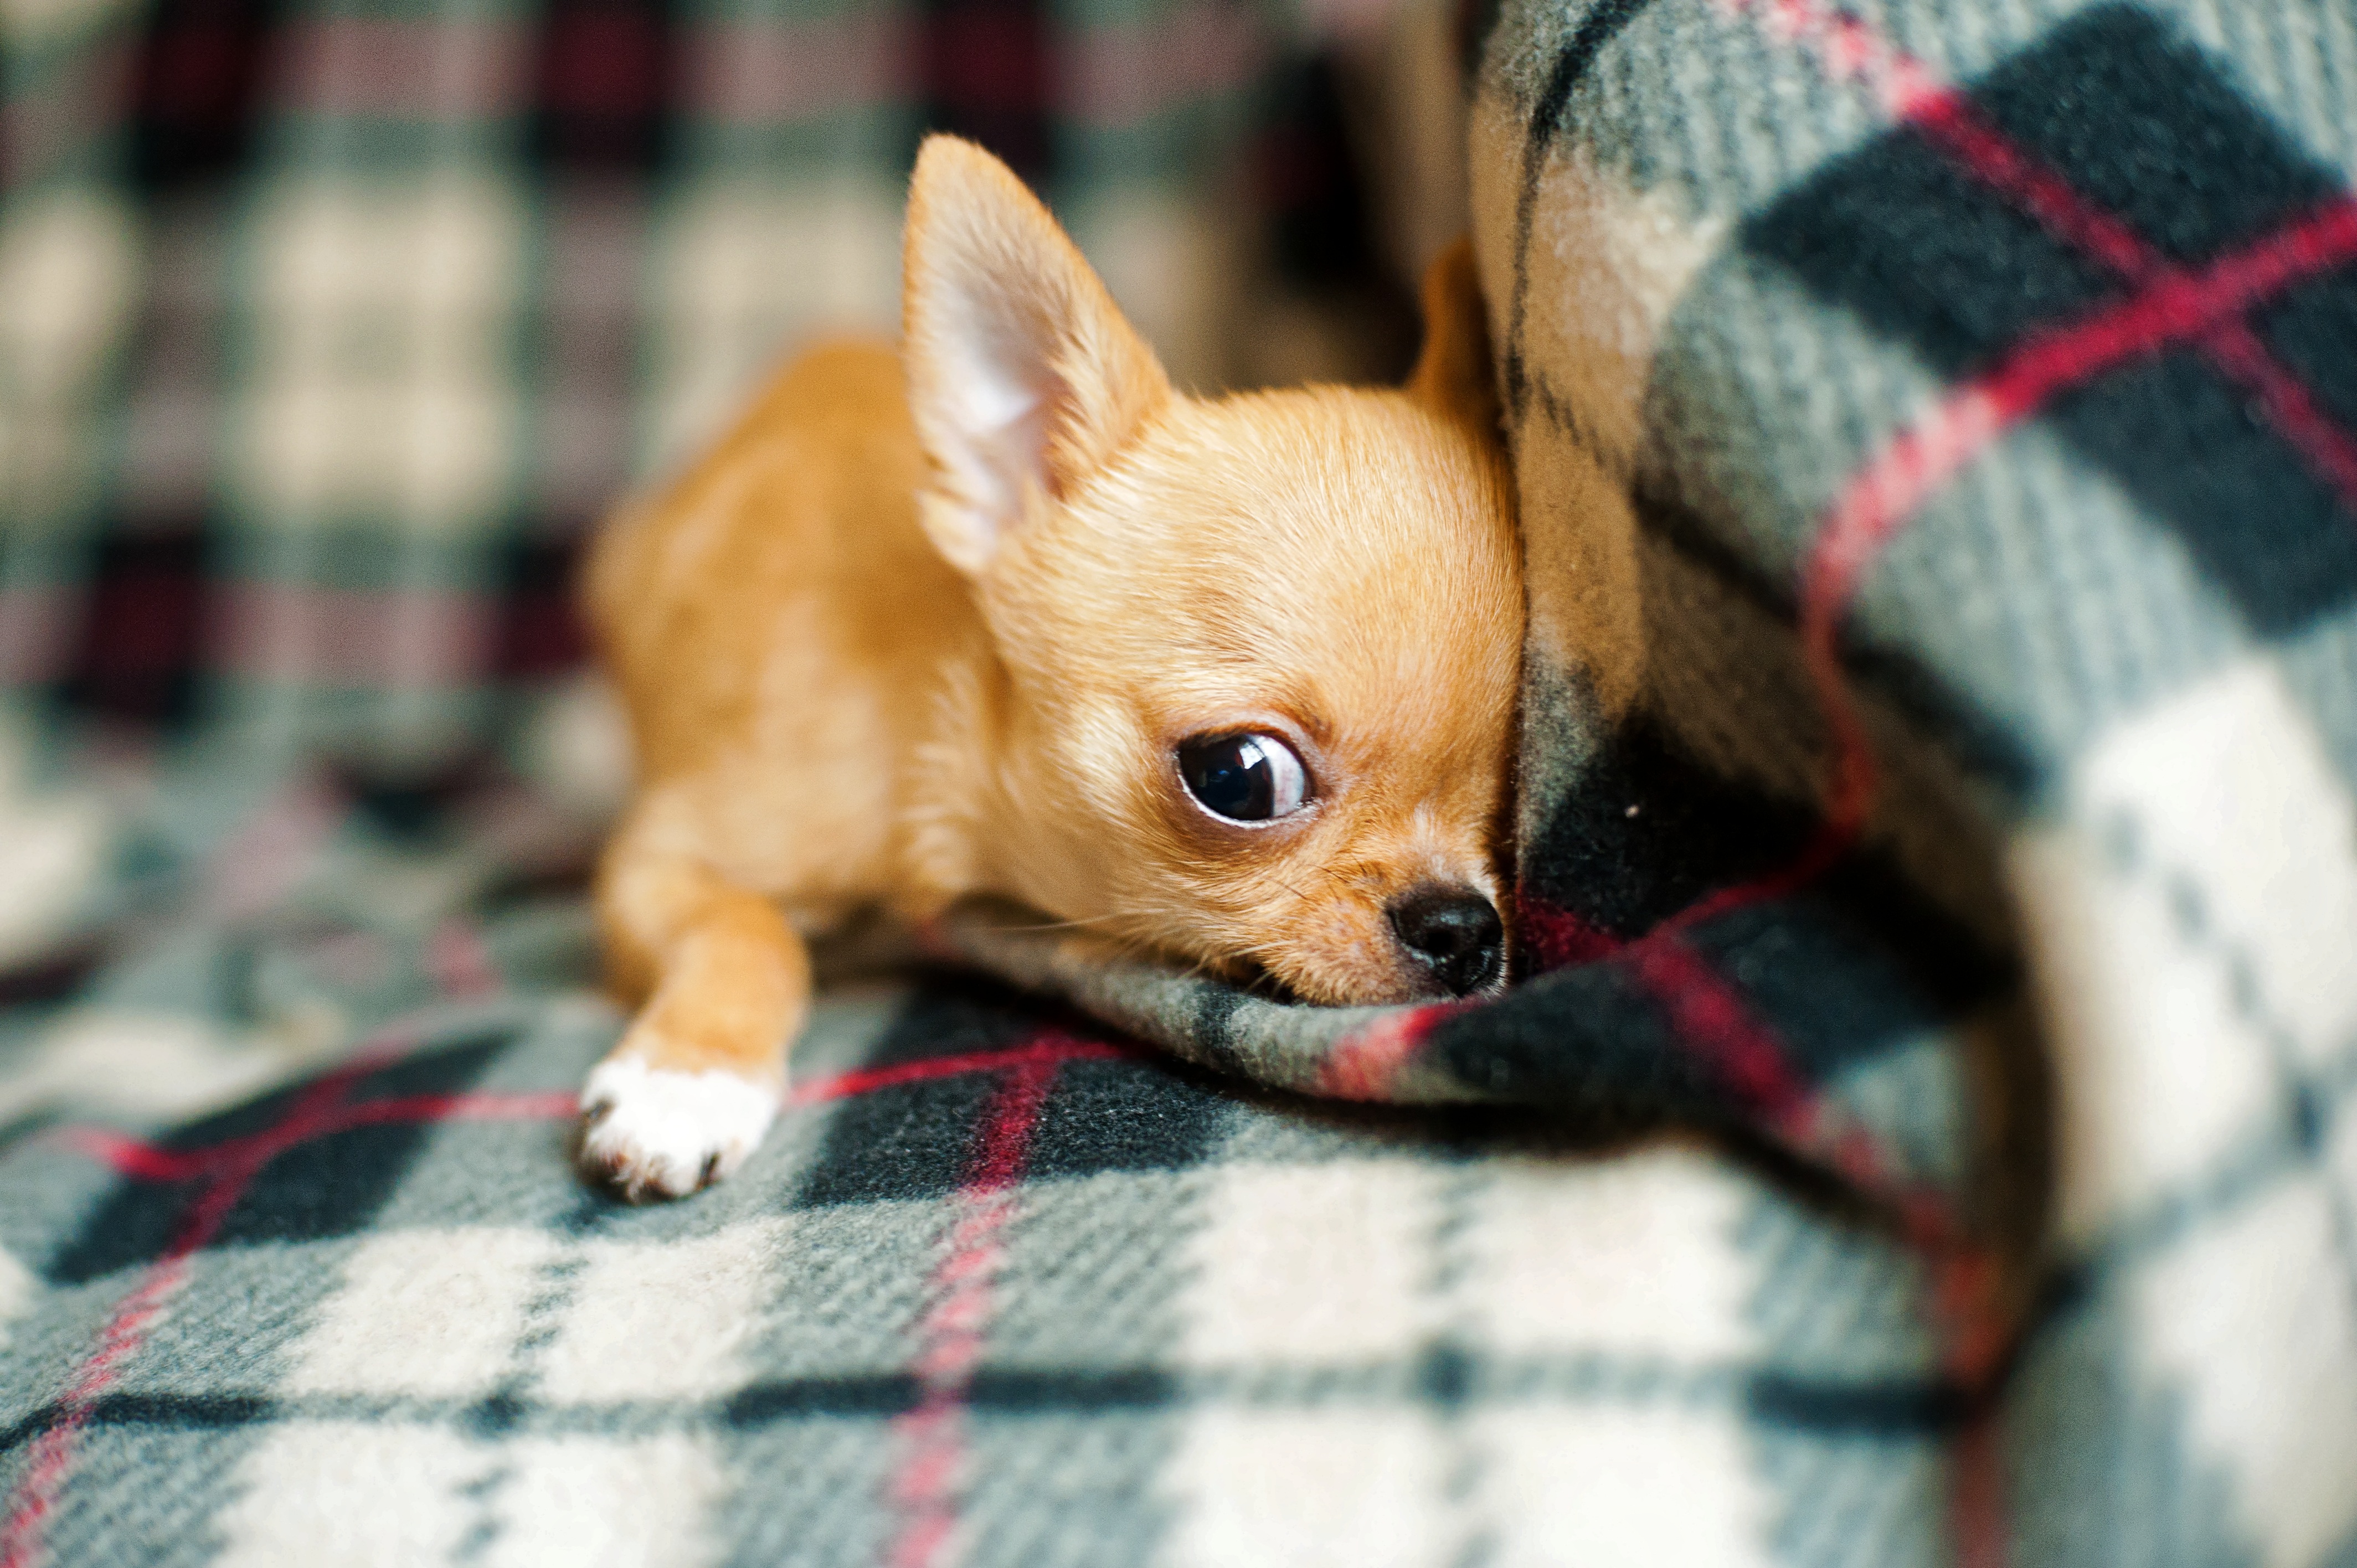
puppy, dog, animal, cute, canine, pet, small, mammal, furry, little, vertebrate, chihuahua, adorable, dog breed, breed, pedigree, cute animals, cute puppy, chihuahua puppy, dog like mammal, carnivoran